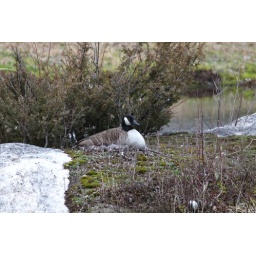
A pair of Canada Geese nest on this little rock island in the pond on my street every year.